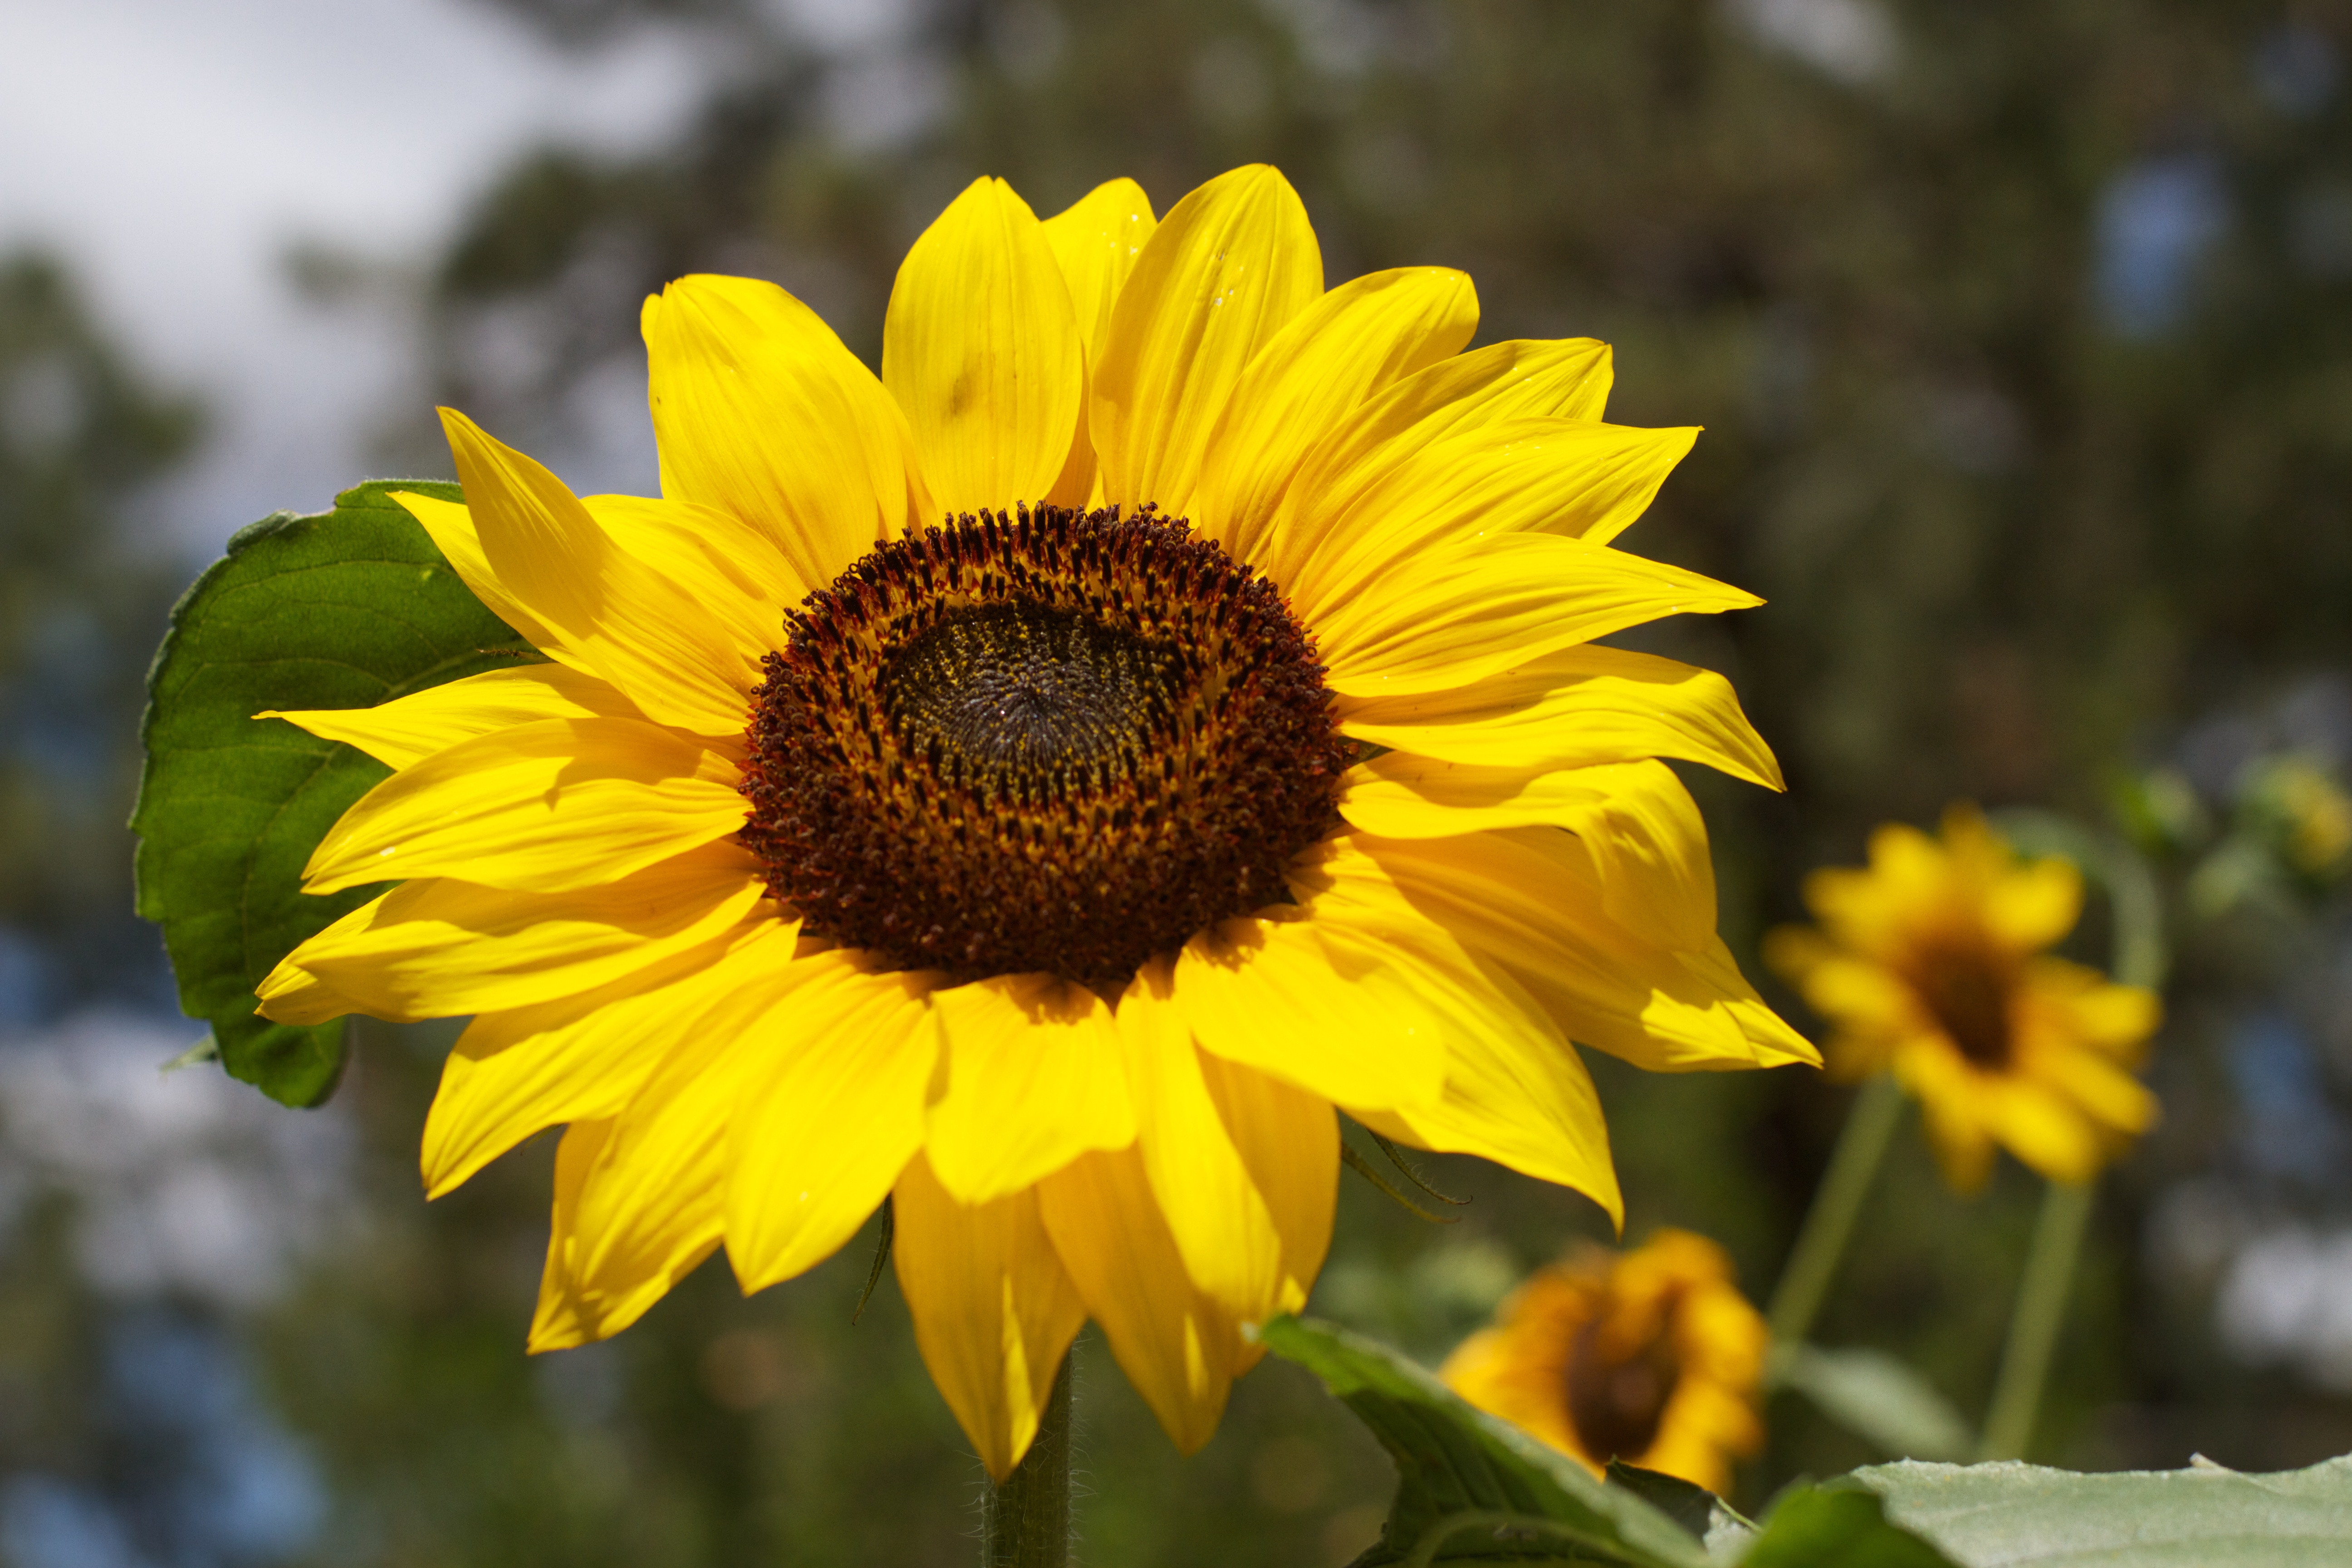
nature, plant, field, flower, petal, botany, yellow, flora, sunflower, wildflower, seedforward, macro photography, flowering plant, daisy family, sunflower seed, annual plant, plant stem, land plant